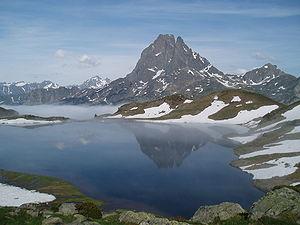
Cet article recense les timbres-poste de France émis en 1997 par La Poste.